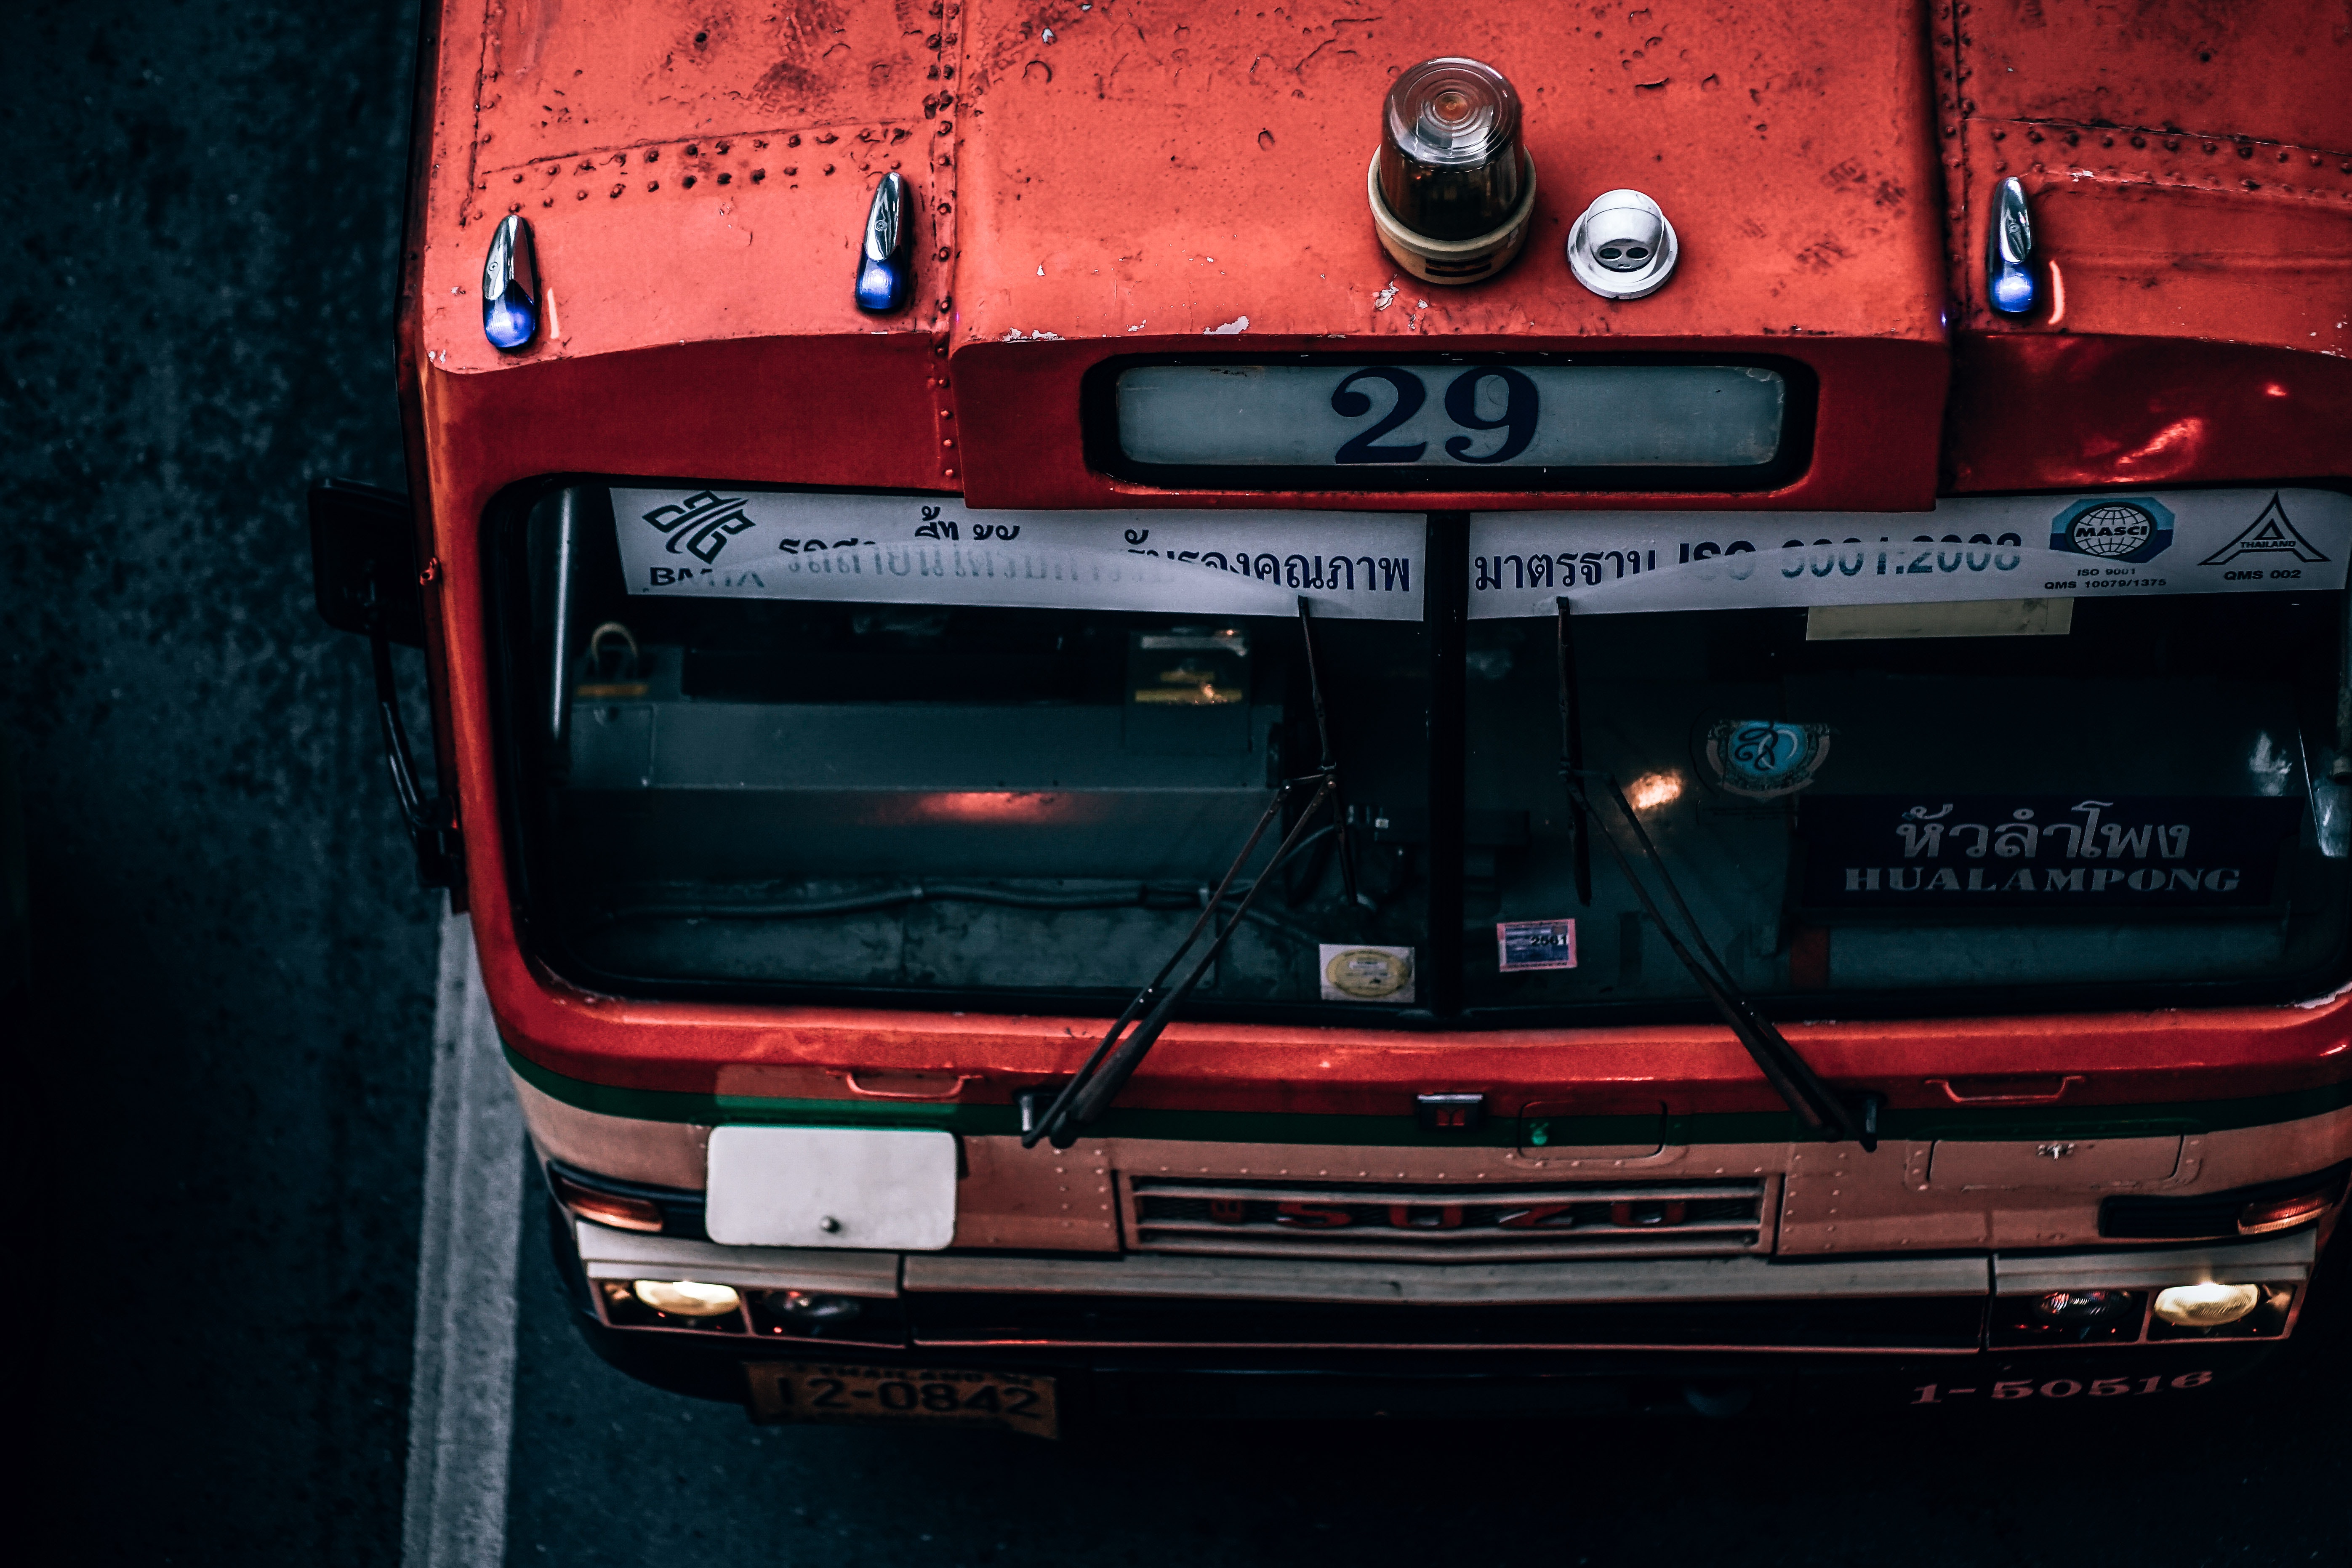
red, vehicle, car, automotive exterior, transport, mode of transport, bumper, automotive design, auto part, technology, vehicle registration plate, automotive lighting, performance car, subcompact car, wheel, family car